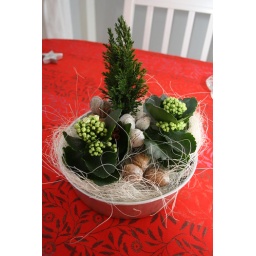
My first Christmas flower arrangement. Made in old cake tin.